Boris Vasilchikov

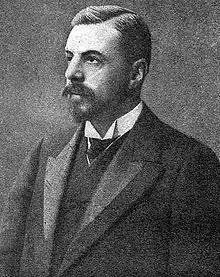
Vasilchikov in 1915

Prince Boris Aleksandrovich Vasilchikov (1863, Vybiti, Novgorod Governorate – 1931, Menton) — Russian politician.